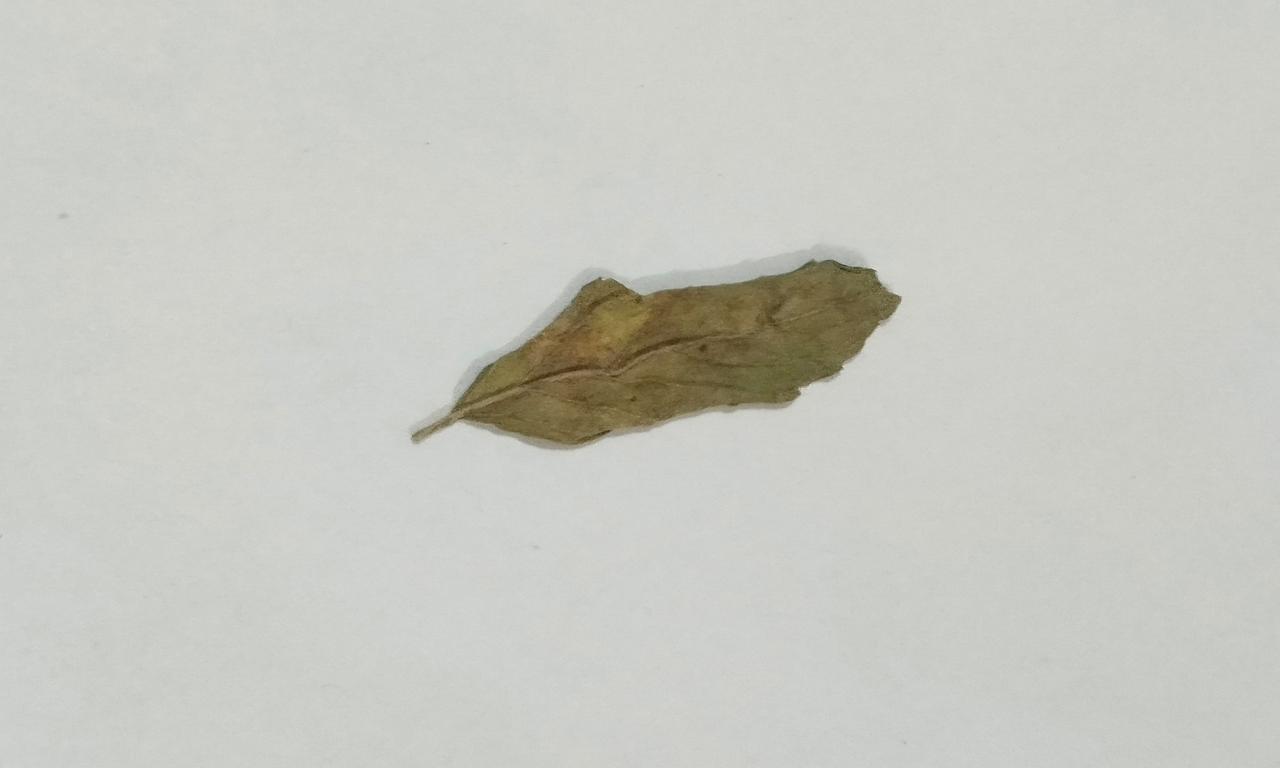
Label: Dried